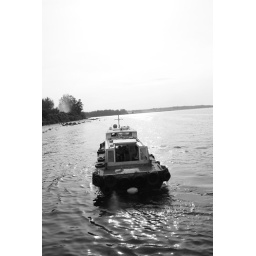
a shot in Punggol black n white, beach, boat